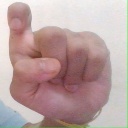
अक्षर: इ